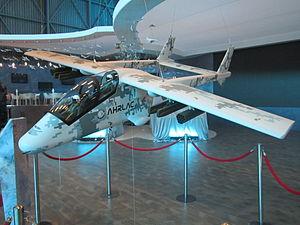
L’Advanced High Performance Reconnaissance Light Aircraft, plus connu sous son acronyme AHRLAC, est avion de reconnaissance et de contre-insurrection développé en Afrique du Sud par AHRLAC Holdings, une coentreprise entre les groupes Paramount et Aerosud. Conçu comme un substitut aux drones peu coûteux et plus polyvalent. Il a effectué son premier vol le 28 juillet 2014.